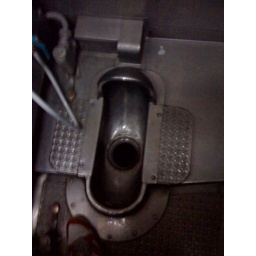
A freakin hole in the floor that goes straight down to the train tracks!